Agricultural hydrology

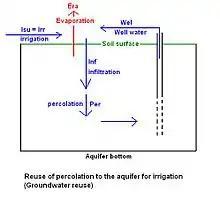
Diagram for reuse of groundwater for irrigation by wells

When the water table is above the soil surface, the balances containing the components "Inf", "Per", "Cap" are not appropriate as they do not exist.